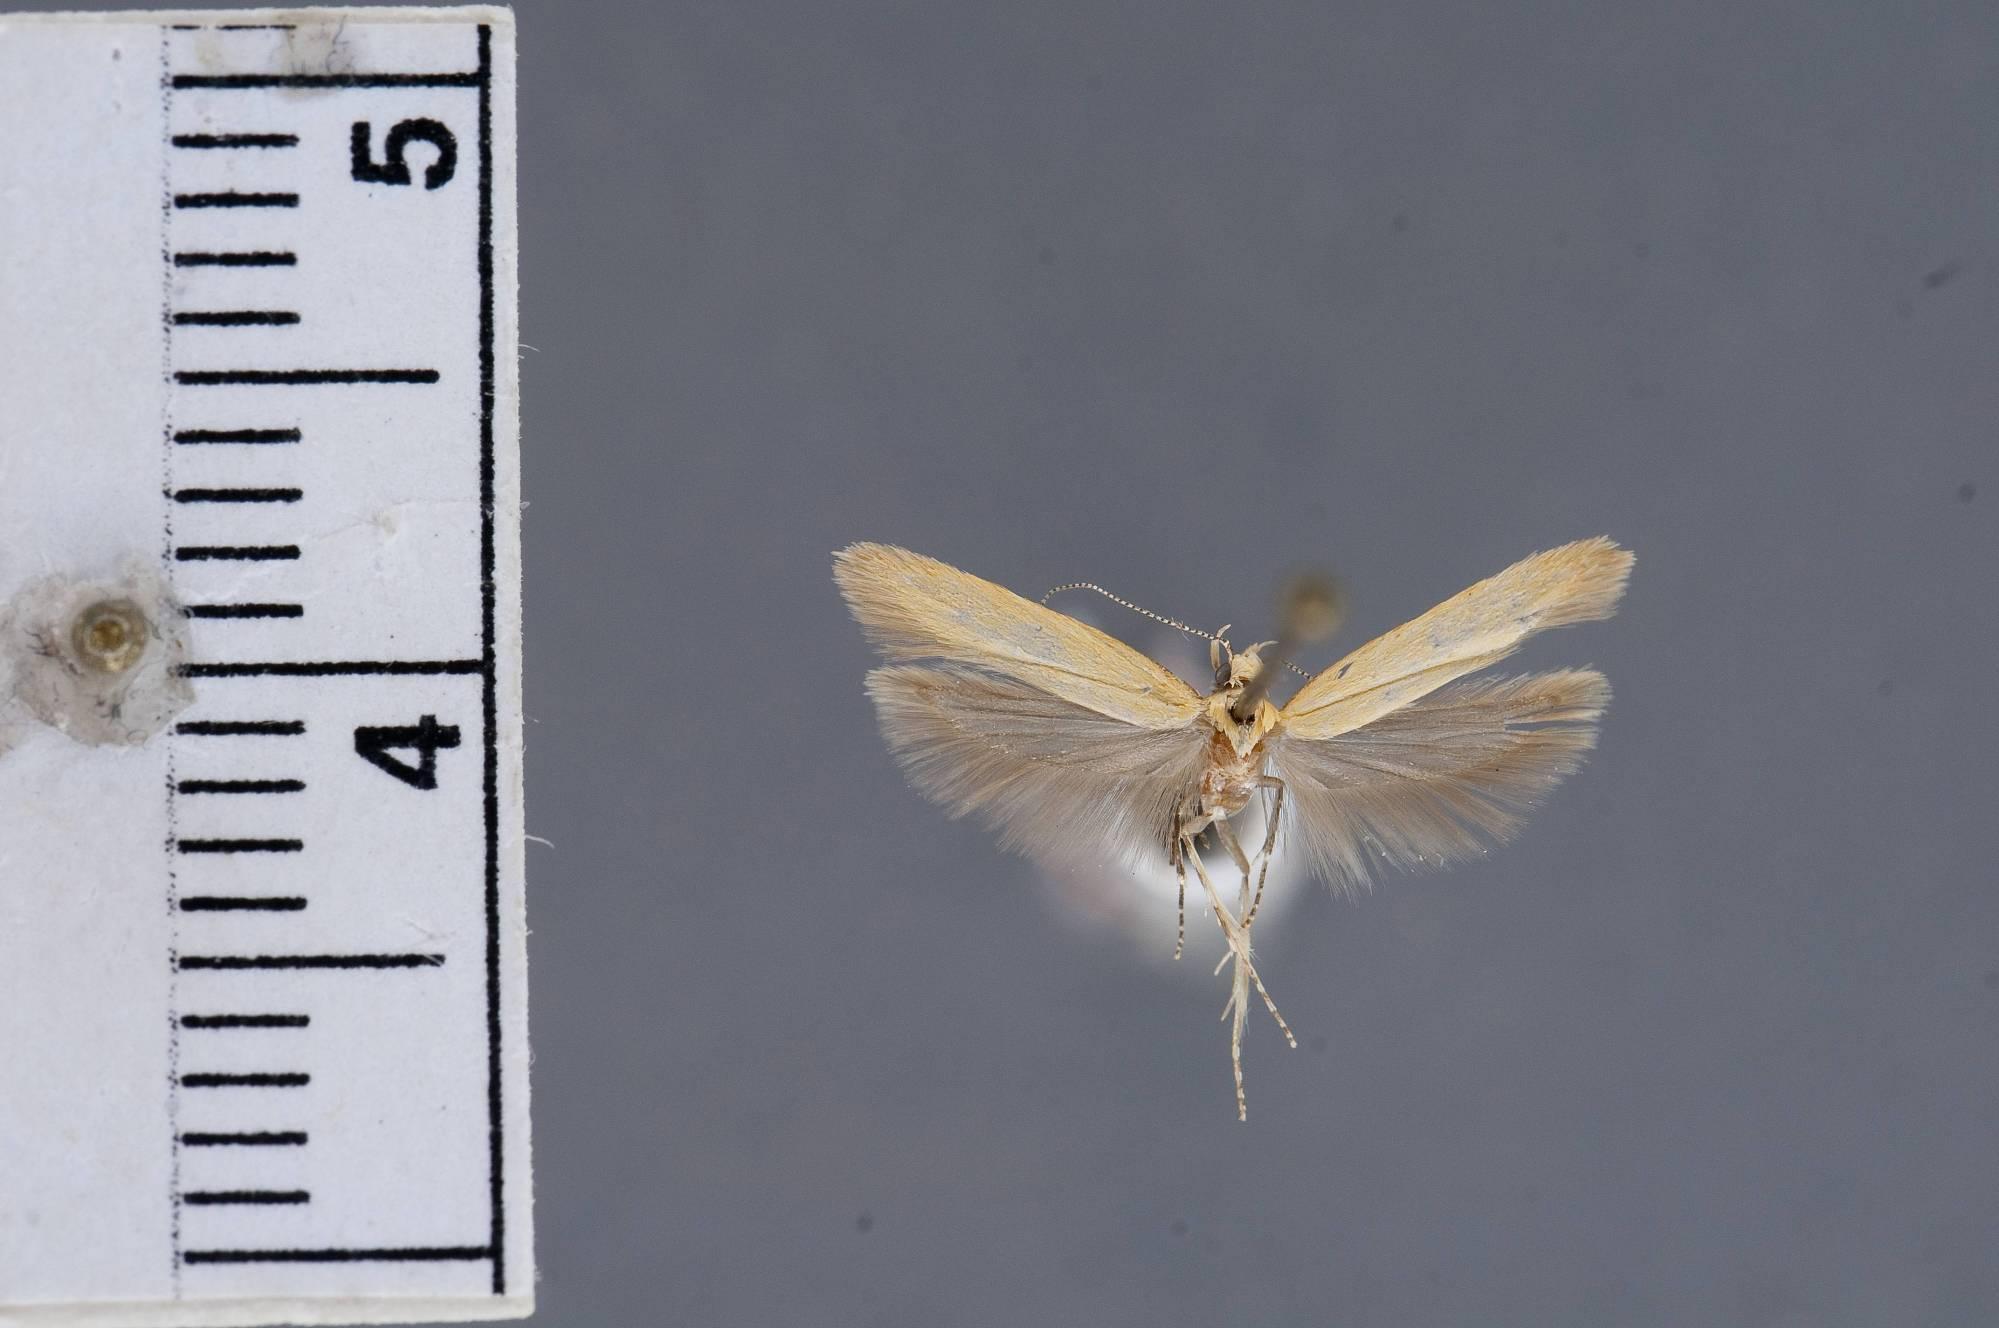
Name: Chionodes luror
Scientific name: Chionodes luror Hodges, 1999
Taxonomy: Animalia, Arthropoda, Insecta, Lepidoptera, Glossata, Gelechiidae, Gelechiinae
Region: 1981
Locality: West Fork, 16 miles southwest of Flagstaff, Coconino, Arizona, United States
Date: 15 Jul 1961